Military history of the Tang dynasty

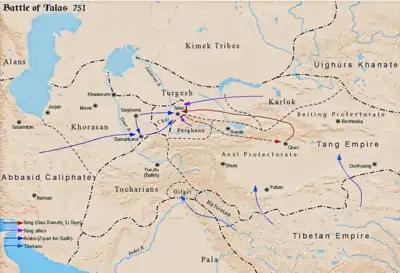
Battle of Talas, 751

In 623, the Tuyuhun, a people of mixed Xianbei and Qiang stock residing in modern Qinghai Province, invaded the northwest but were defeated by Chai Shao.